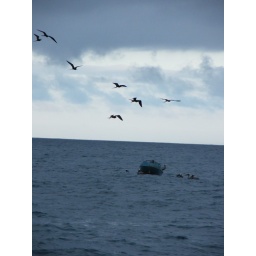
Frigate birds over fishing boat